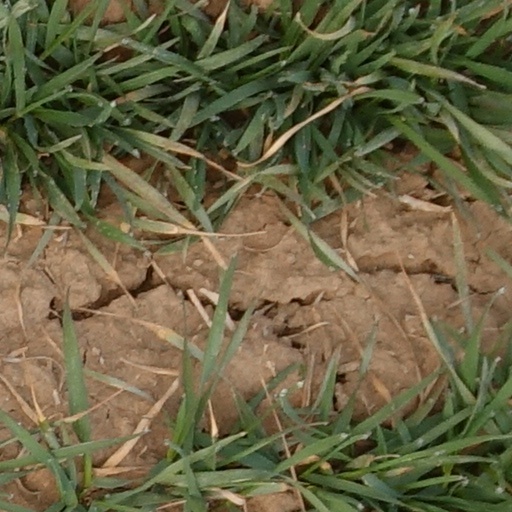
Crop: wheat